Ōgaki

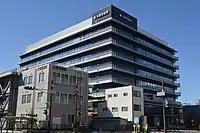
Ōgaki City Hall

Ōgaki has a mayor-council form of government with a directly elected mayor and a unicameral city legislature of 22 members.